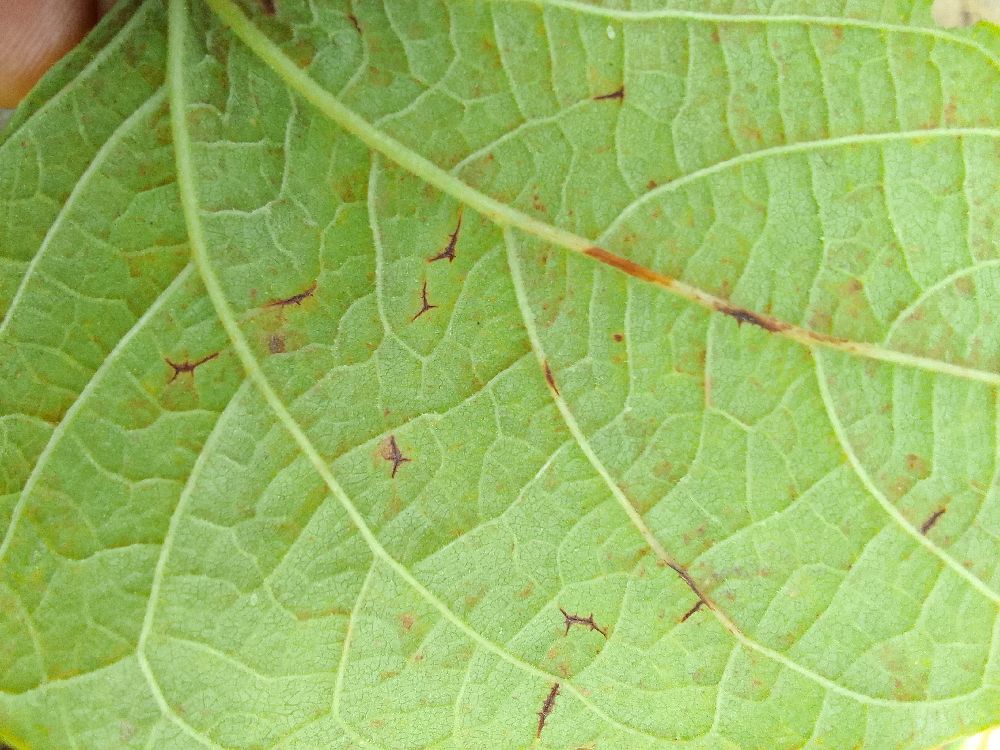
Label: anthracnose